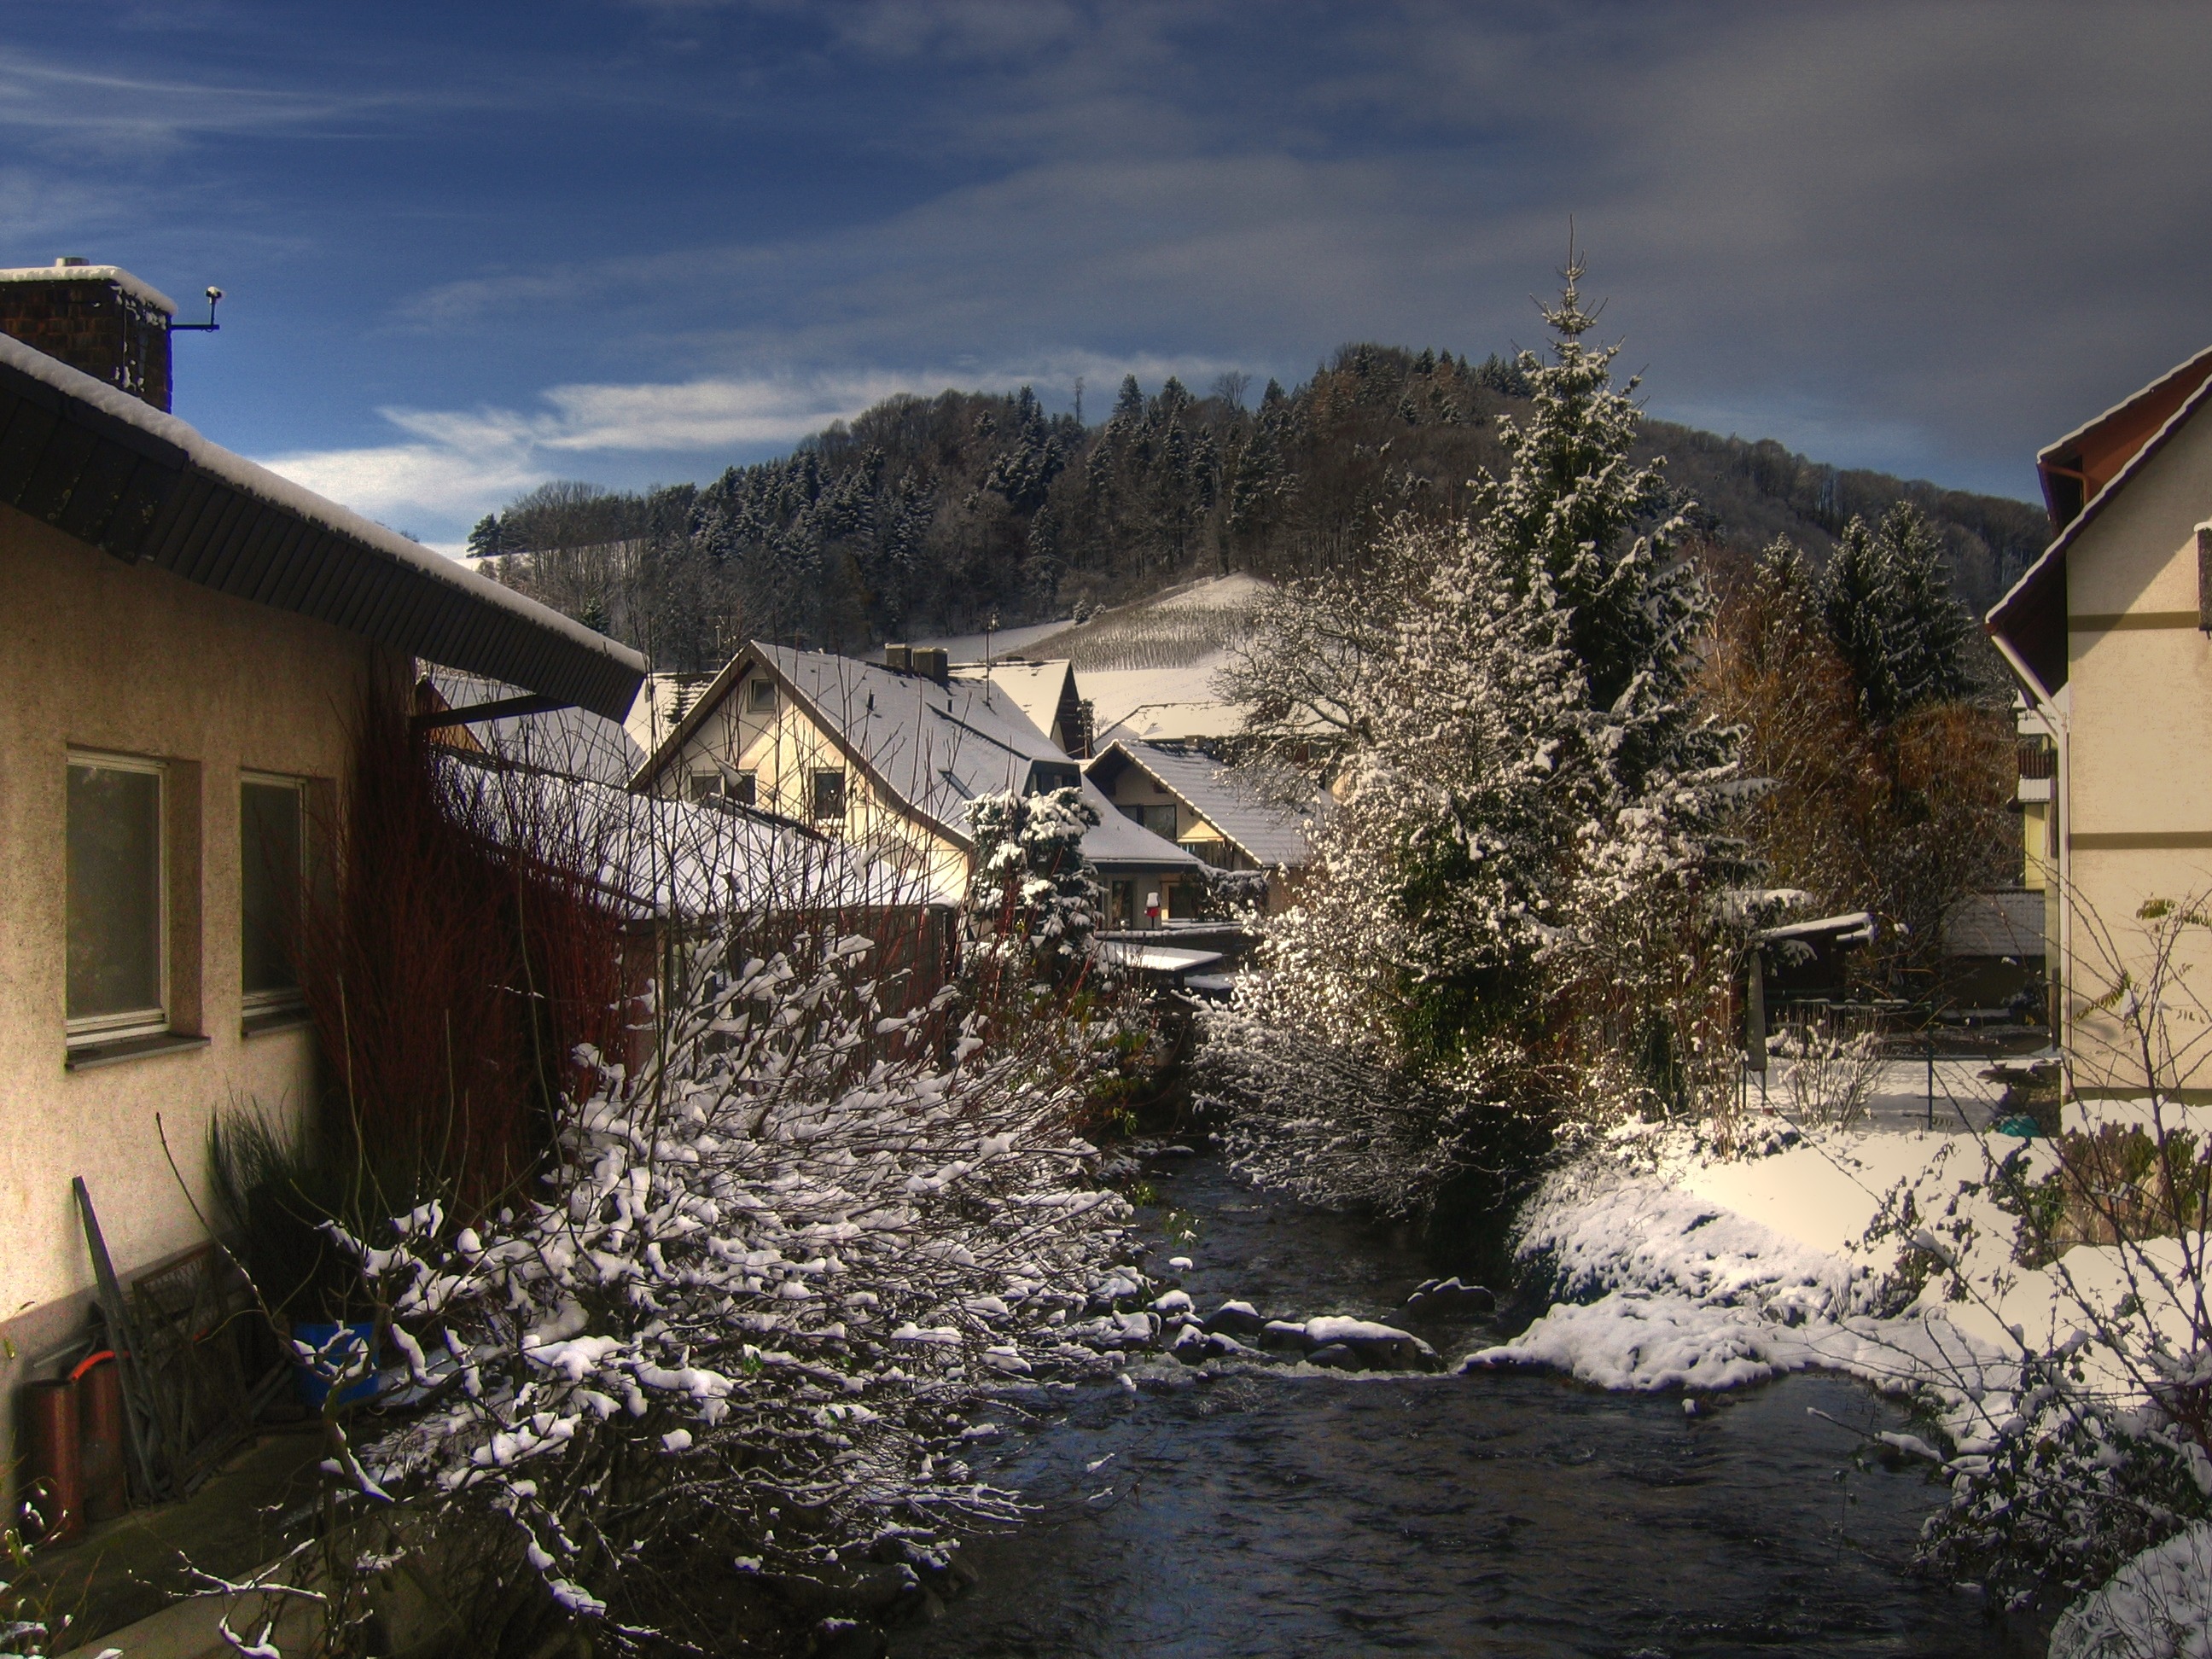
landscape, tree, snow, cold, winter, sky, house, frost, home, village, walk, cottage, weather, holiday, christmas, season, trees, branches, climate, bach, hoarfrost, flair, black forest, new year's eve, new year's day, glottertal, winter time